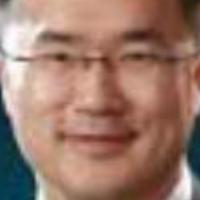
Age group: age 41-55